Solar power in Delaware

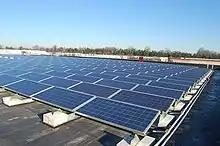
Solar installation, New Castle

Solar power in Delaware is small industry. Delaware had 150 MW of total installed capacity in 2020. The largest solar farms in the state included the 10 MW Dover Sun Park and the 12 MW Milford Solar Farm.